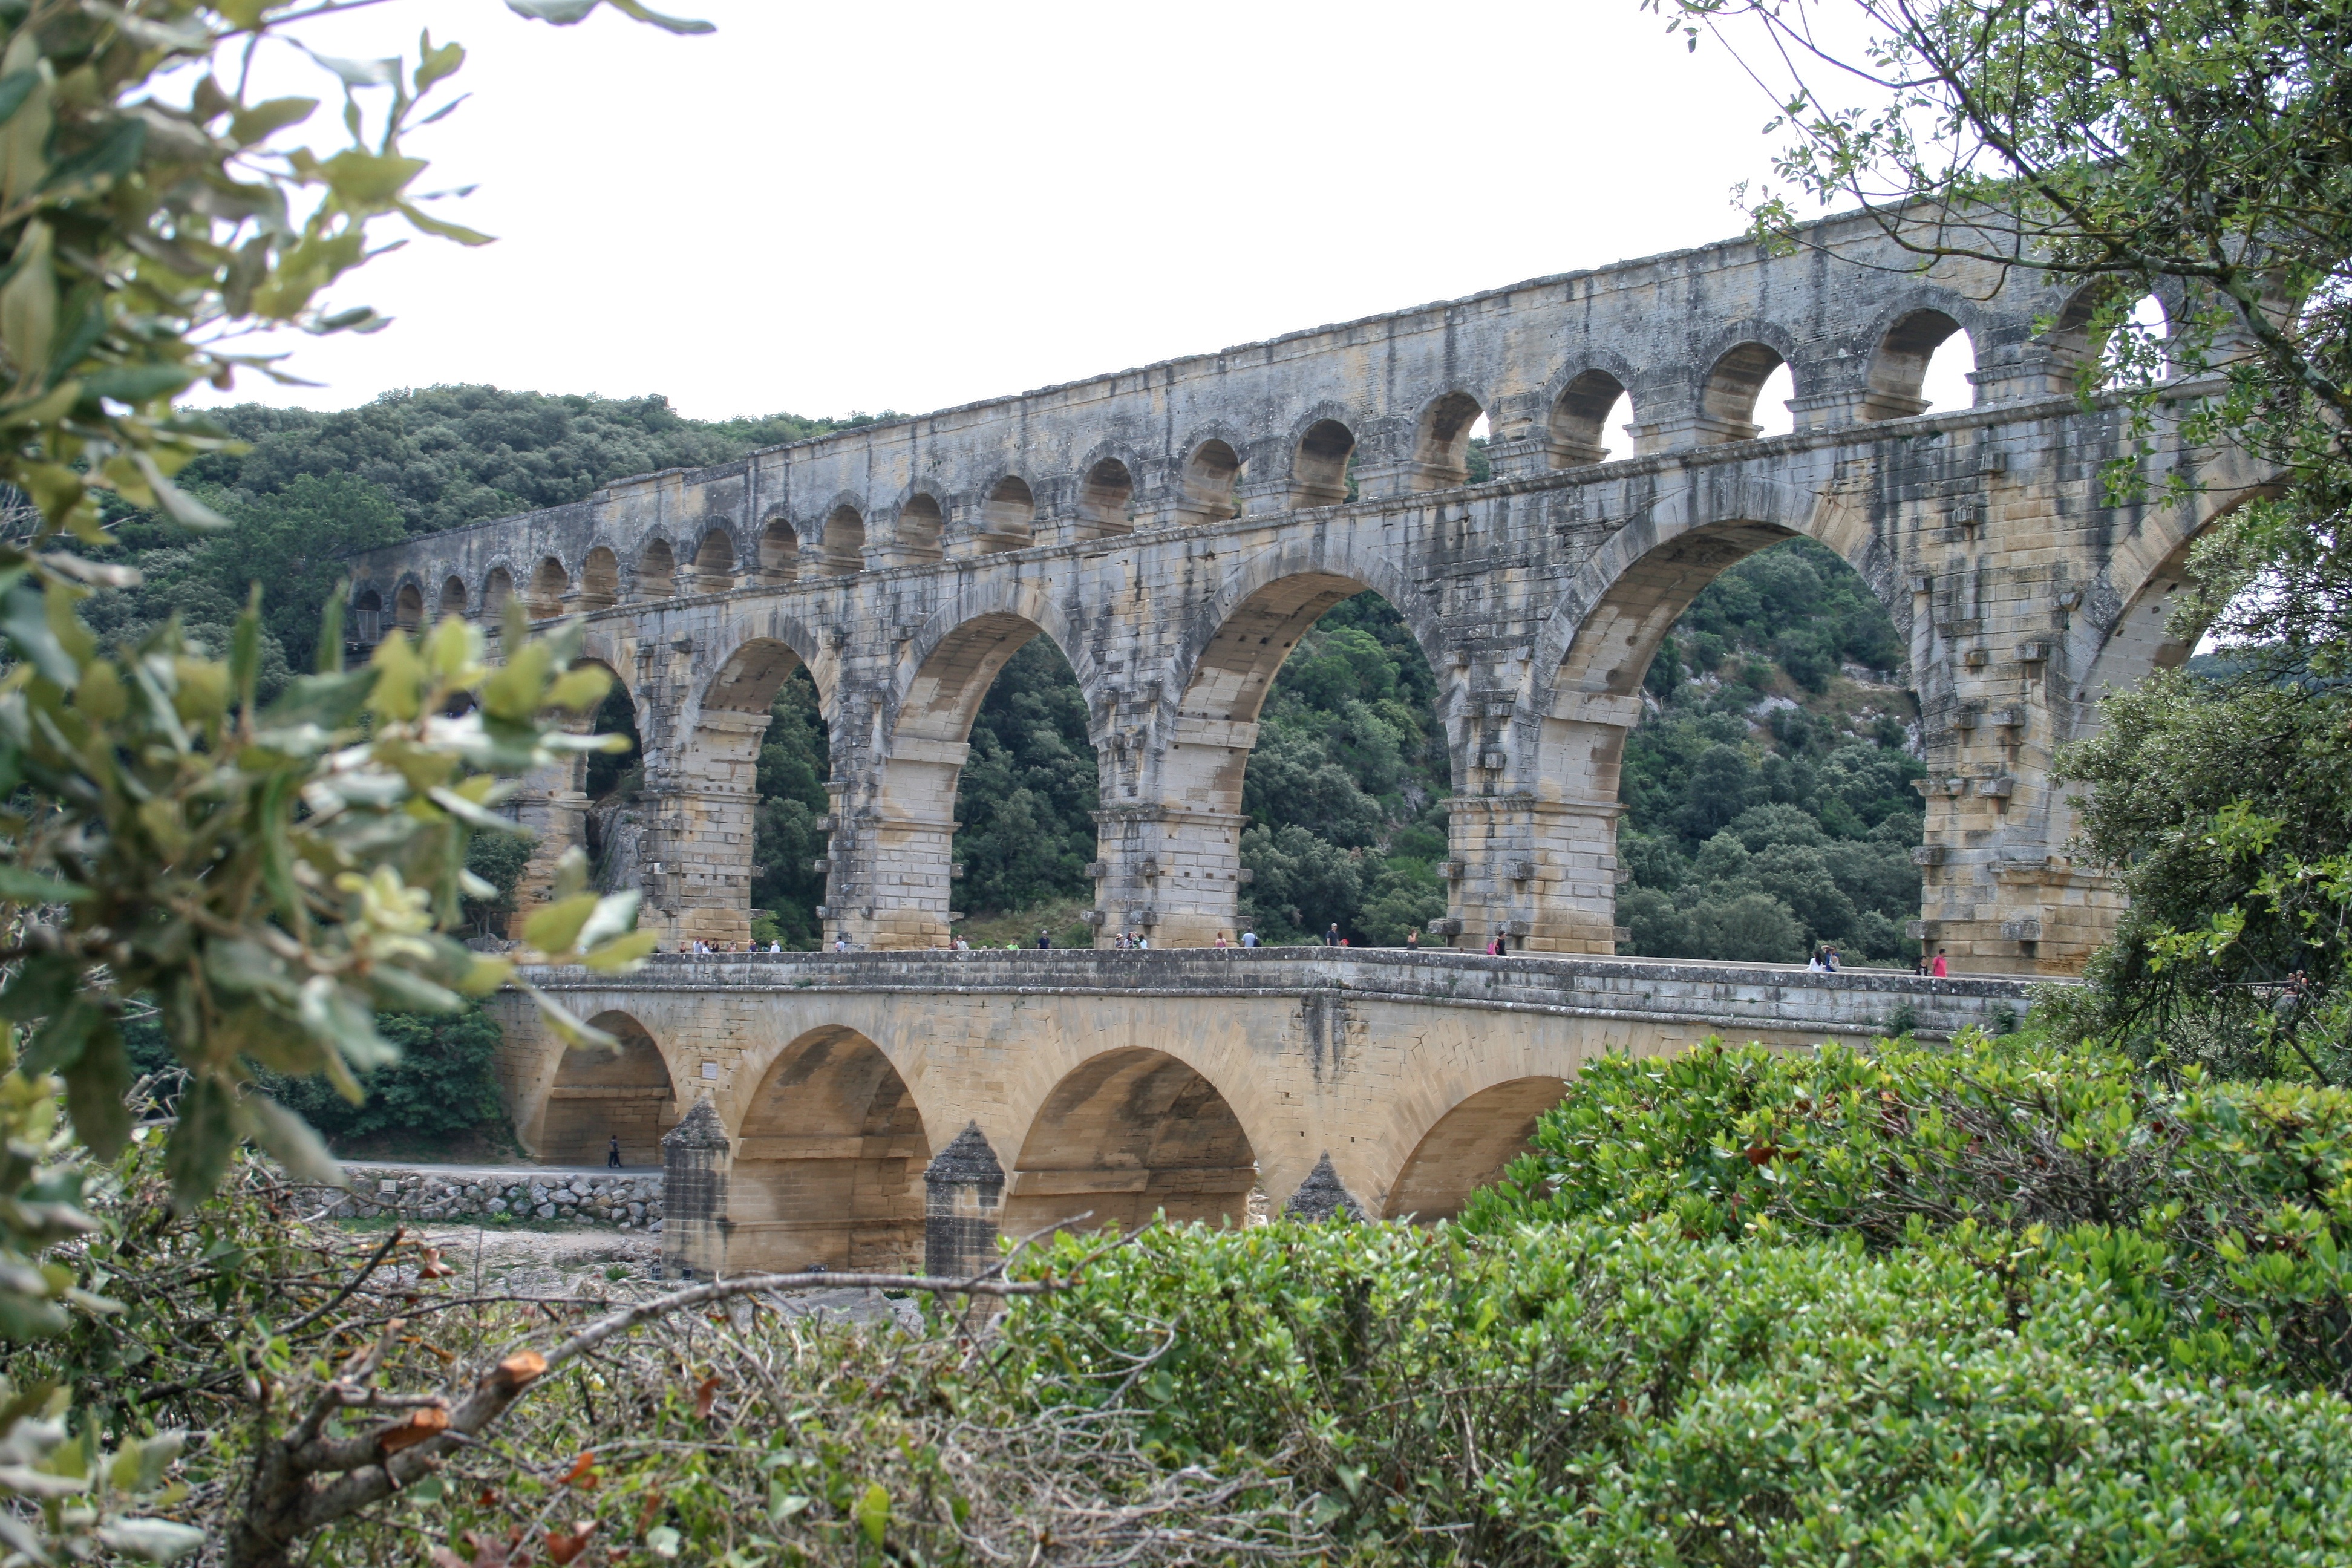
architecture, bridge, palace, france, arch, landmark, place of worship, monastery, provence, viaduct, gard, pont du gard, aqueduct, ark, arch bridge, historic site, ancient roman architecture